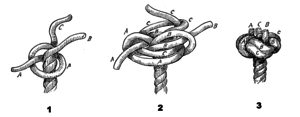
Le nœud de ride est un nœud d'arrêt.